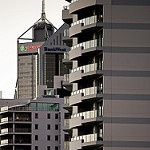
Label: buildings